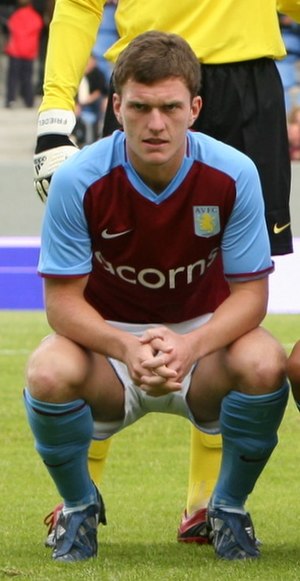
Craig Gardner
Craig Gardner er en engelsk fodboldspiller, der spiller som midtbanespiller hos Birmingham City. Tidligere har han spillet for Sunderland, Aston Villa og West Bromwich.